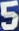
Number: 5